Villa Carlotta (Los Angeles County)

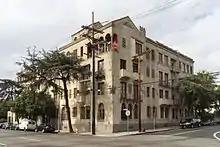
Viewed from southeast in 2015

"Villa Carlotta" is a 50-unit Spanish Colonial-style apartment house at 5959 Franklin Avenue in the Franklin Village neighborhood of Hollywood, California. It was built in 1926 for the widow of Thomas H. Ince and designated a Los Angeles historical cultural monument in 1986.